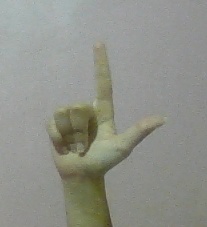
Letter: laam